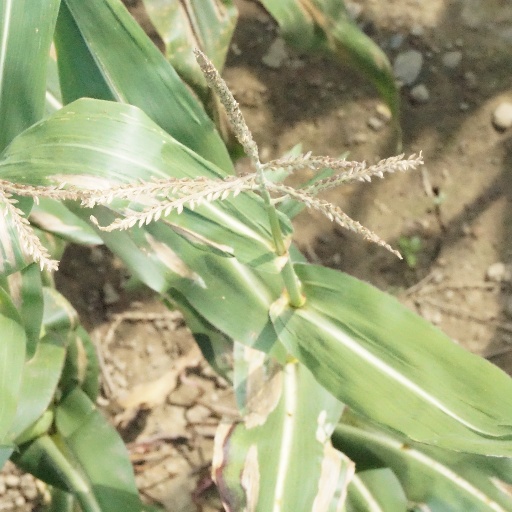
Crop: maize; corn